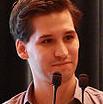
Age: 24